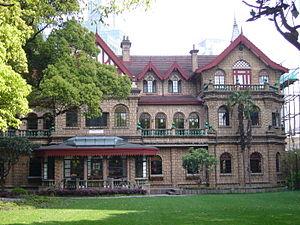
La Villa Moller, située à Shangaï, a été construite par un homme d'affaires suédois, Eric Moller, en 1936. Un hôtel cinq étoiles est ouvert dans la Villa Moller en 2002.
La concession française de Shanghai est un territoire chinois qui fut sous administration française de 1849 à 1946 dans la ville de Shanghai. Le territoire recouvre les quartiers actuels de Xuhui et Luwan. Ce lieu résidentiel préservé est un point d'attraction des touristes de la ville.